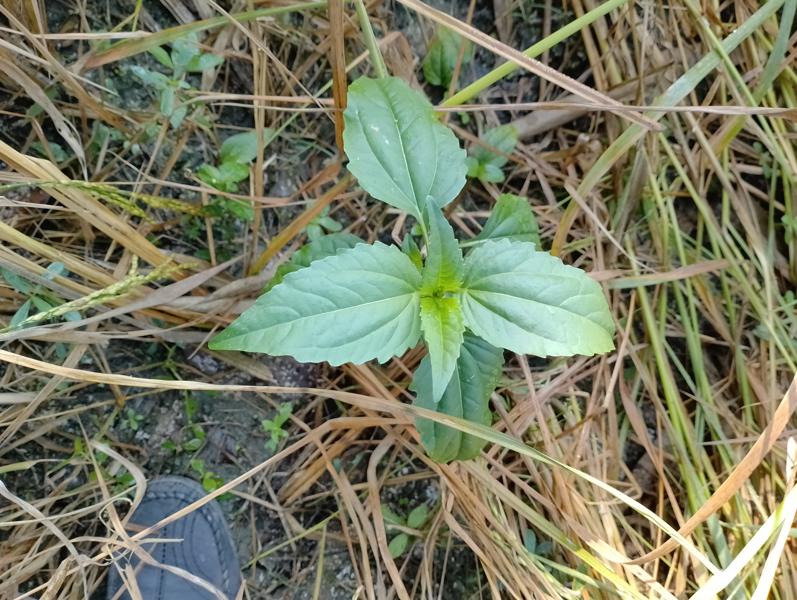
Weed species: Synedrella nodiflora